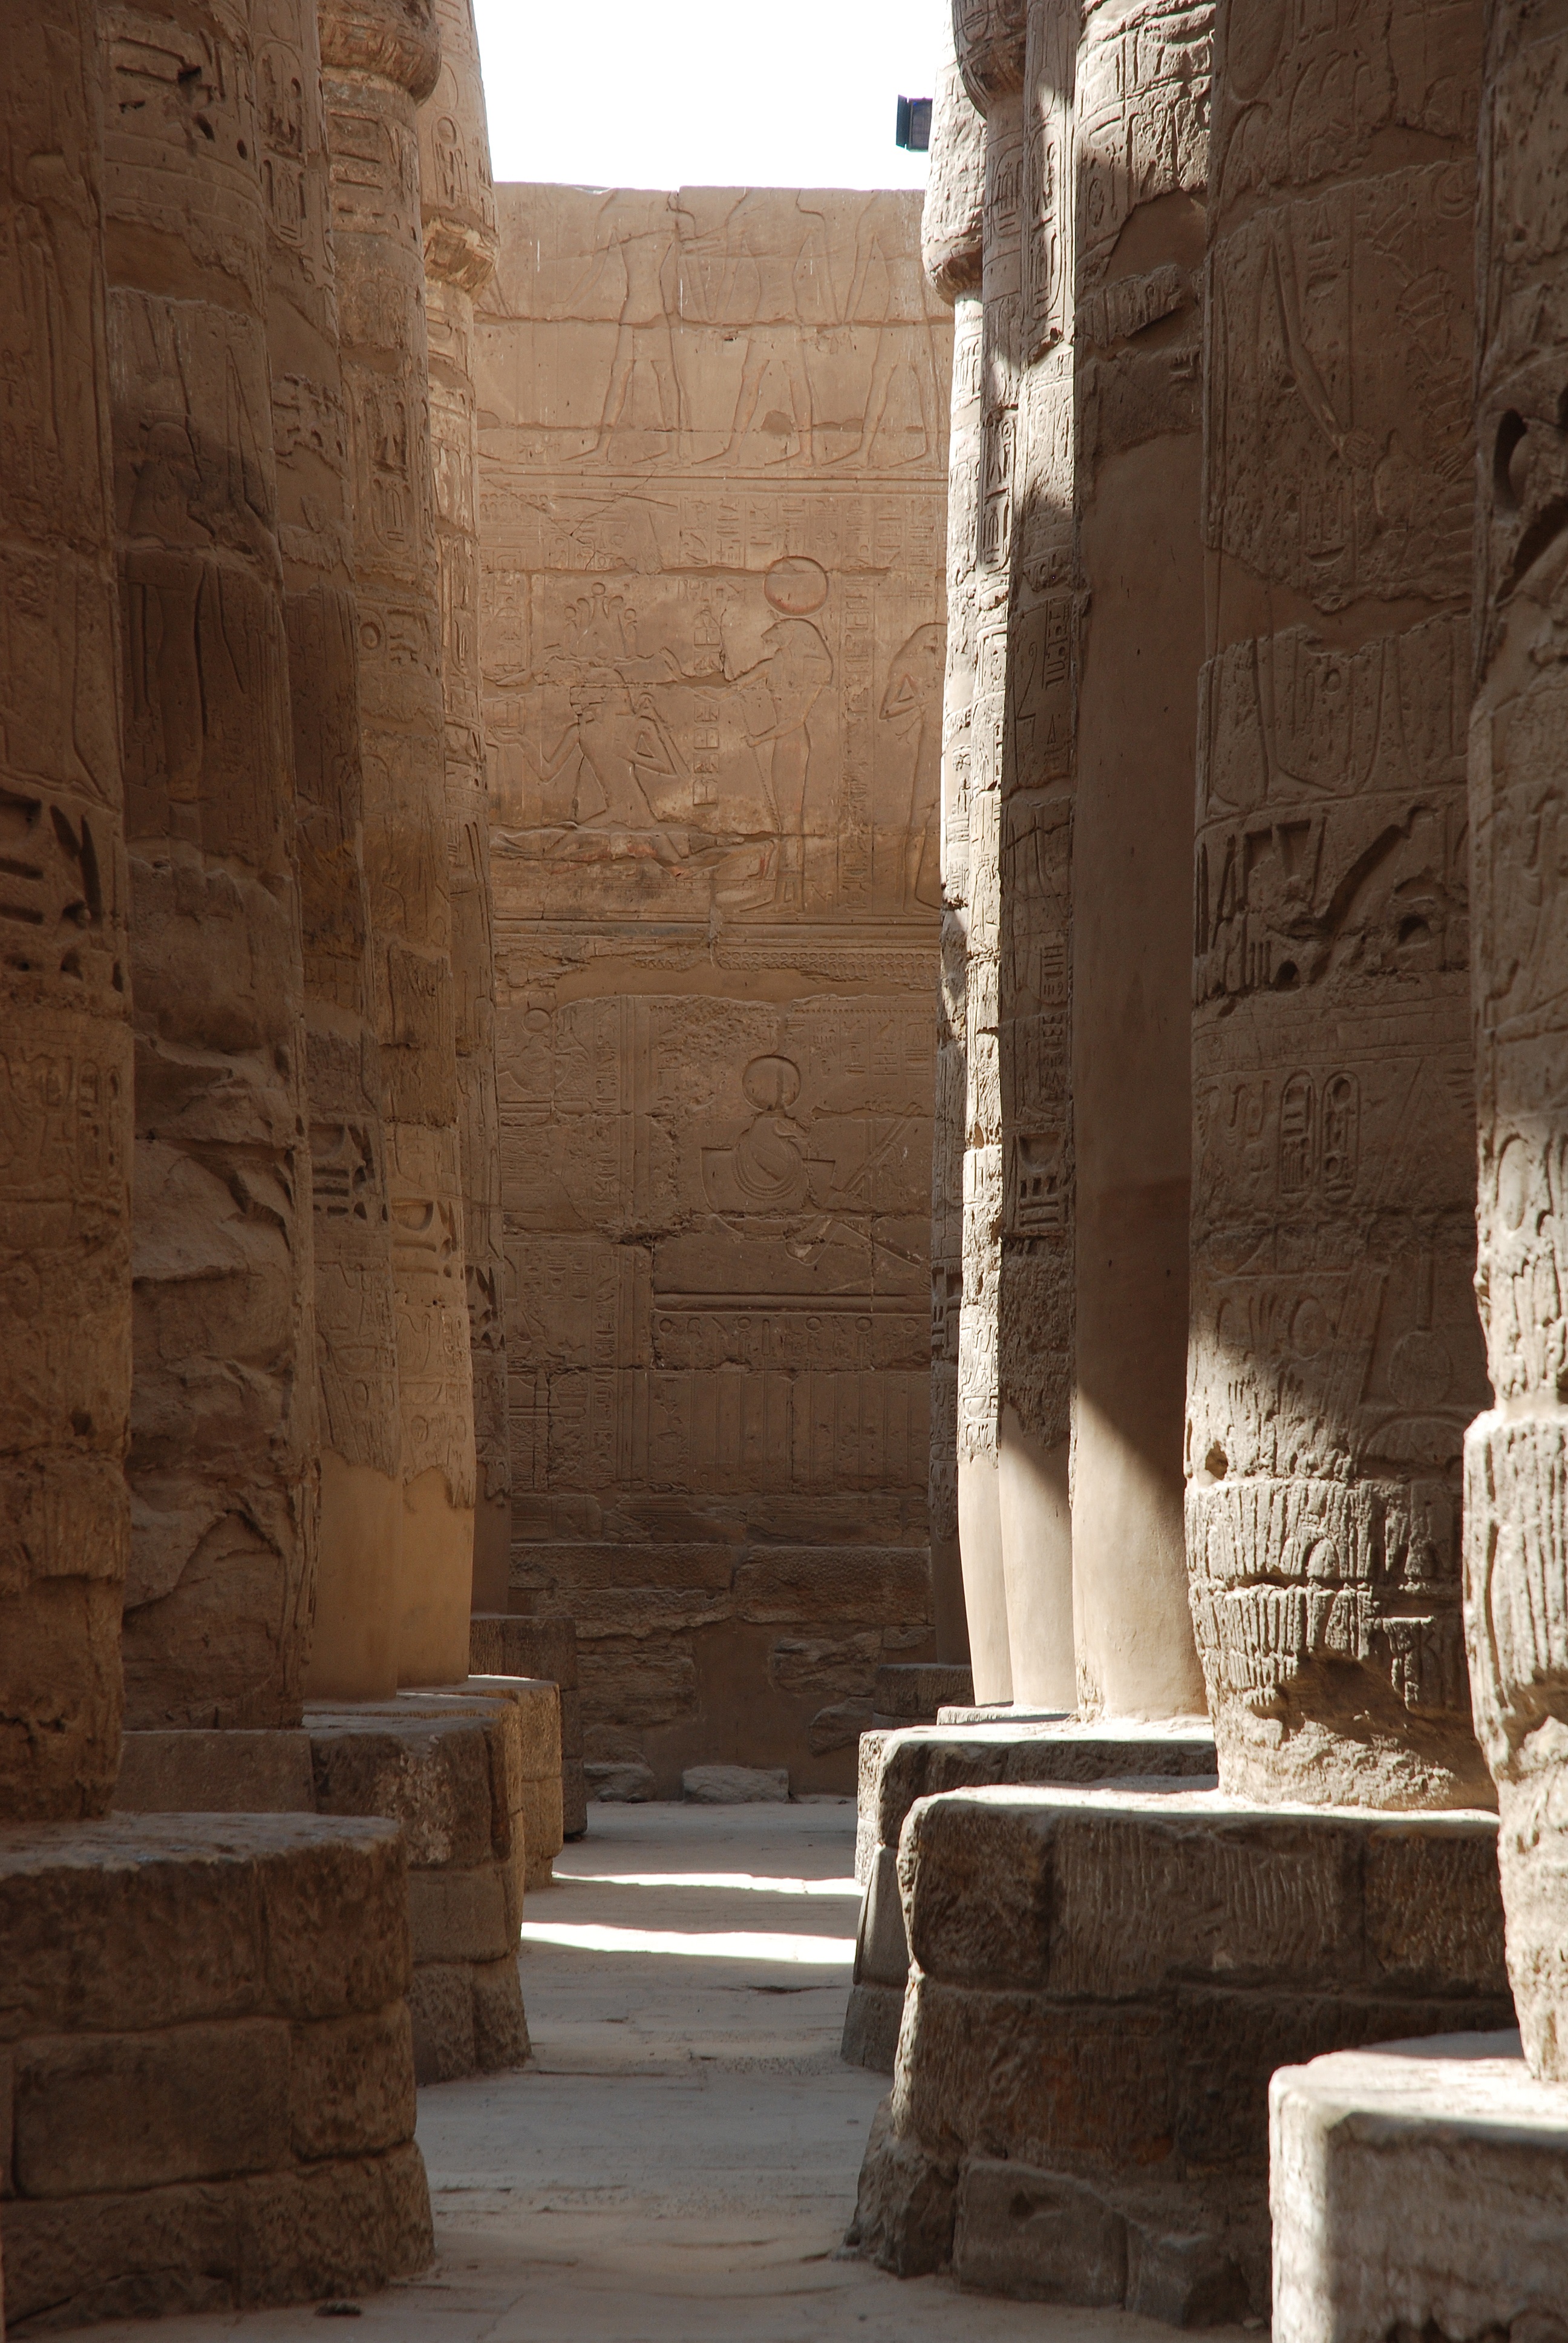
rock, architecture, structure, wood, building, old, wall, monument, summer, statue, arch, column, entrance, ancient, place of worship, egypt, sculpture, temple, ruins, columns, archeology, history, historical, carving, luxor, karnak, monuments, the stones, ancient history, egyptian temple